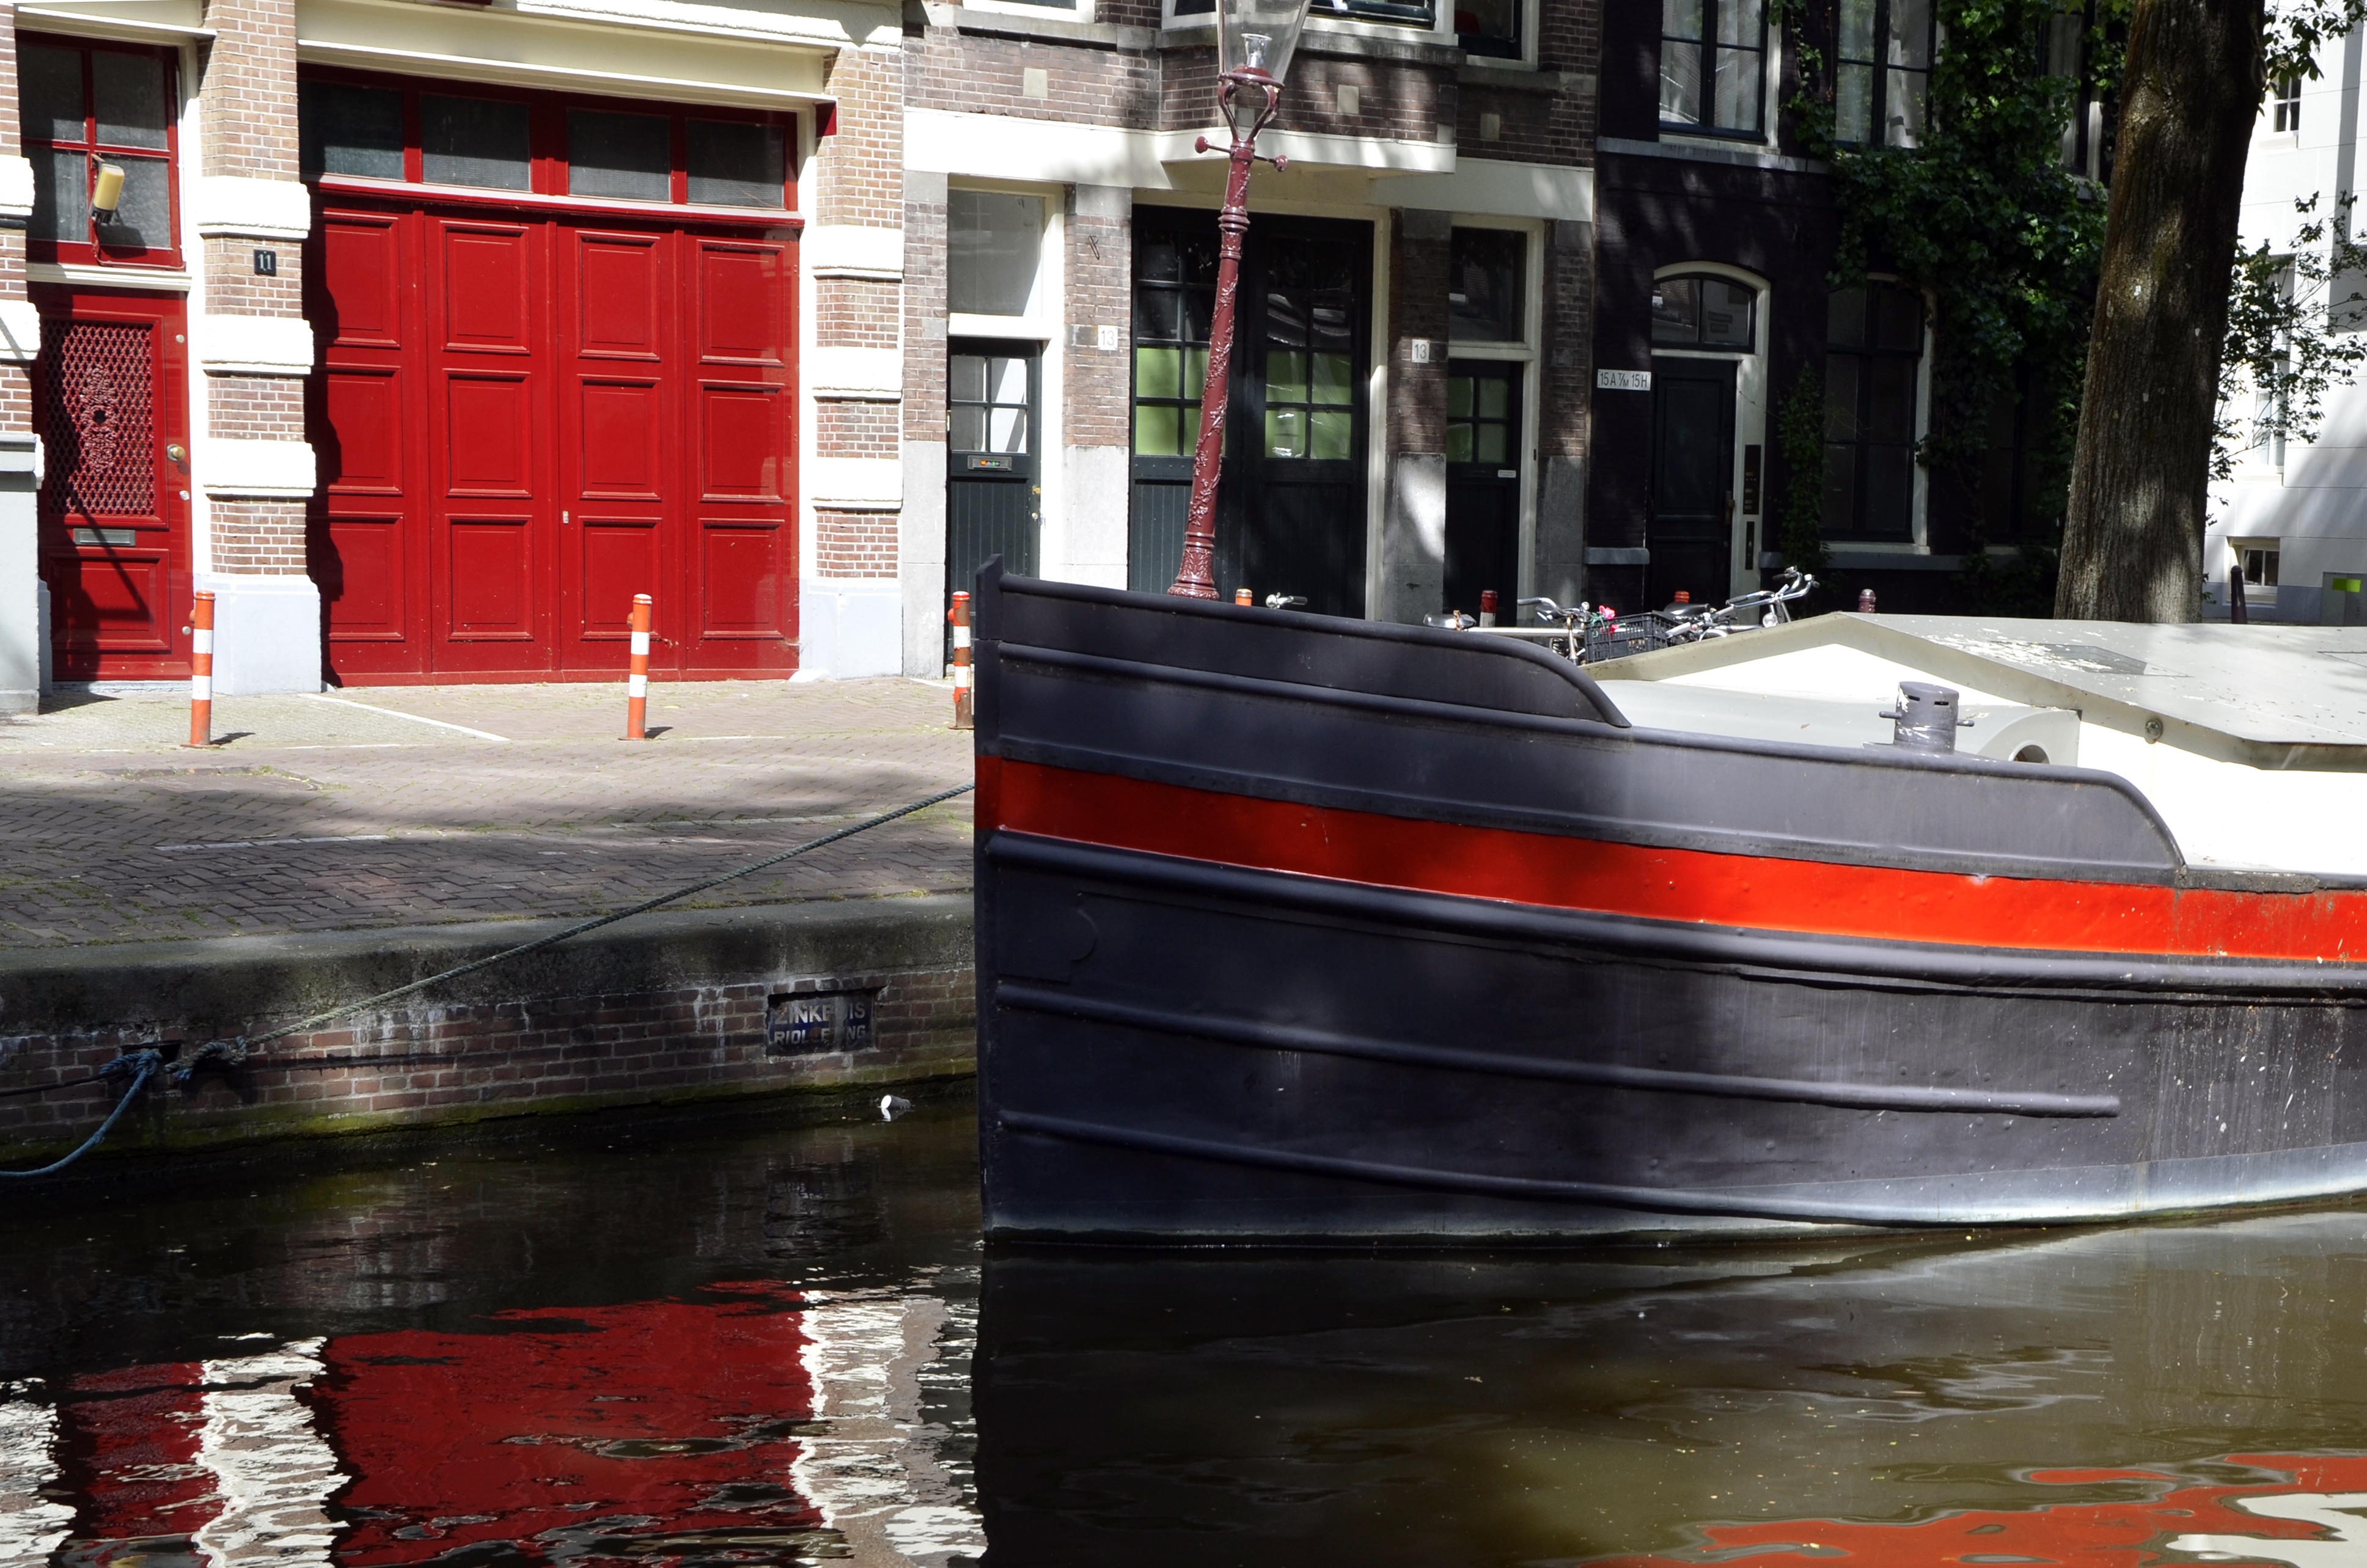
boat, canal, vacation, walk, europe, reflection, vehicle, holiday, waterway, amsterdam, netherlands, watercraft, riverside, channels